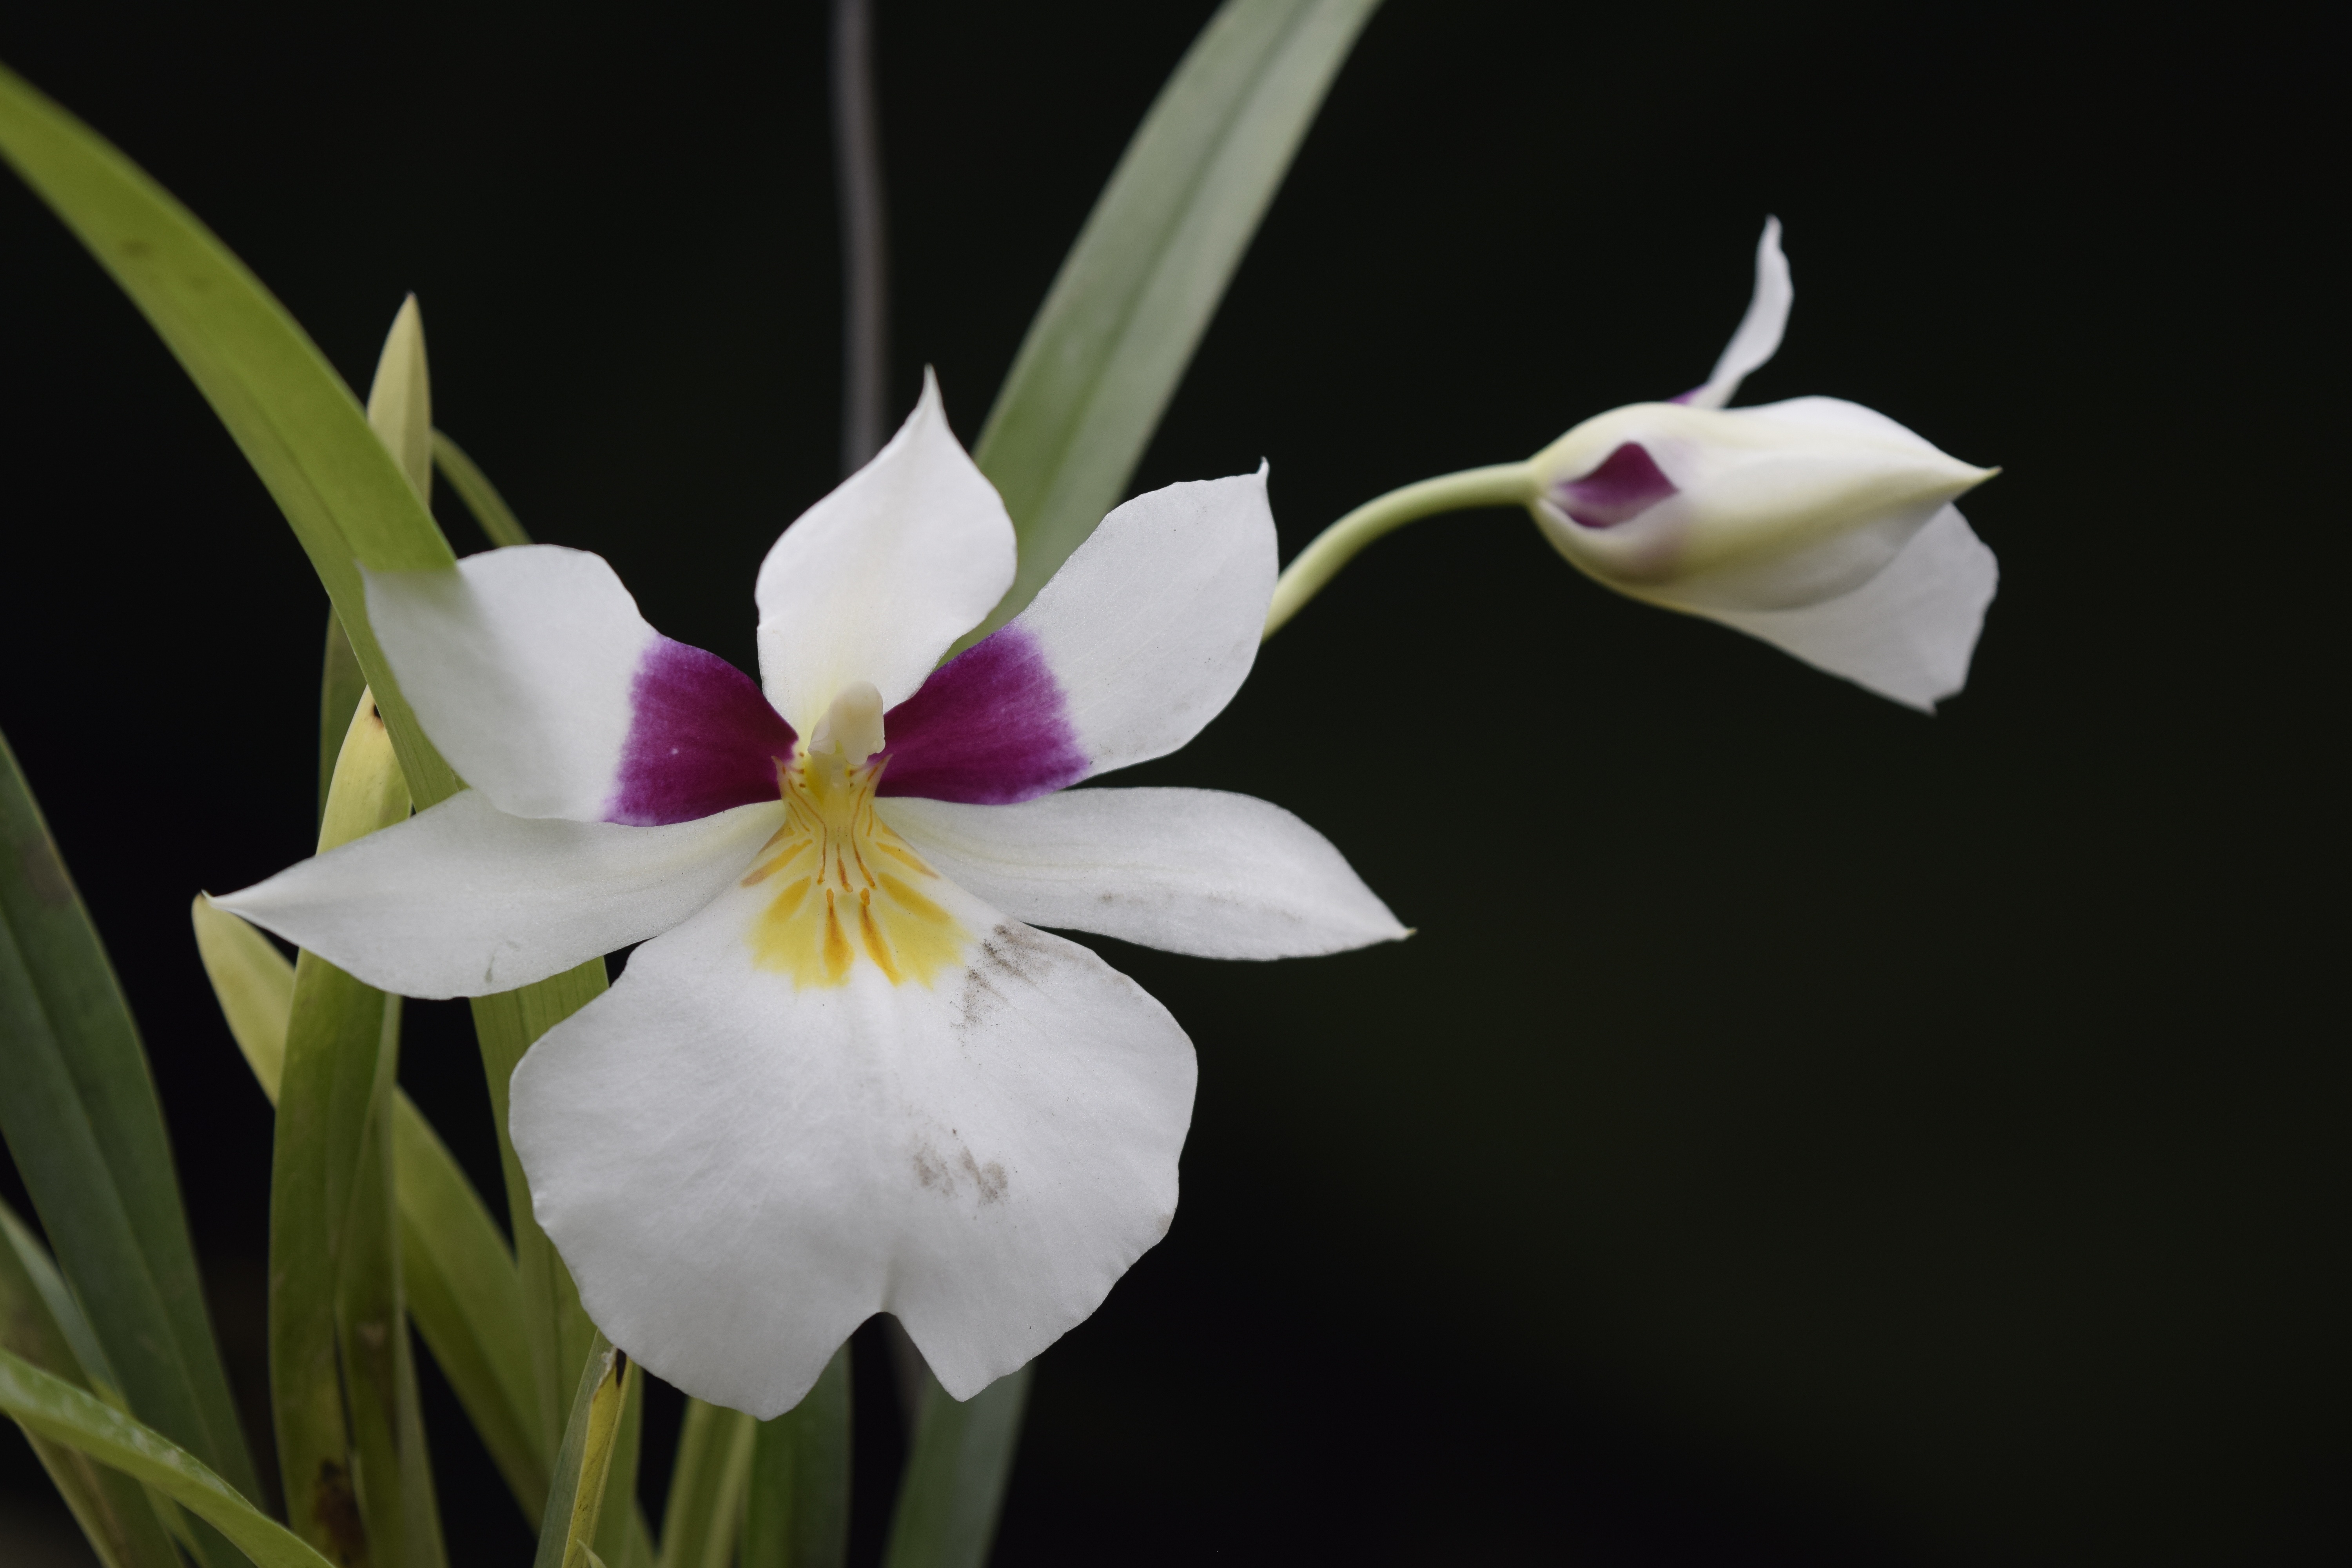
nature, plant, flower, petal, botany, flora, orchid, macro photography, flowering plant, cattleya, nikon d5300, dendrobium, plant stem, land plant, moth orchid, christmas orchid, cattleya labiata, laelia